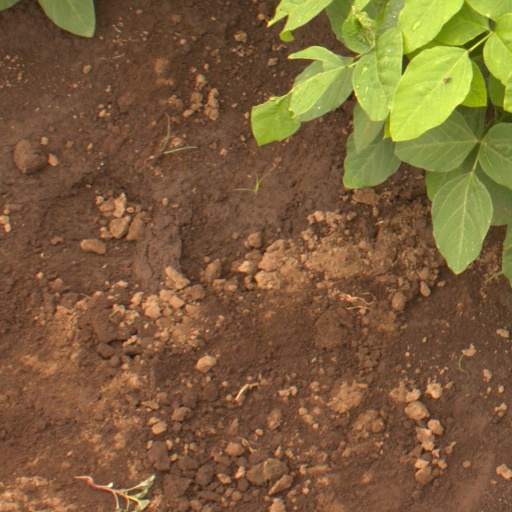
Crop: soybean